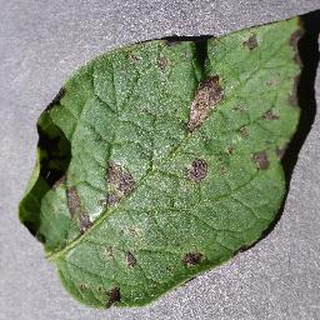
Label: potato_early_blight